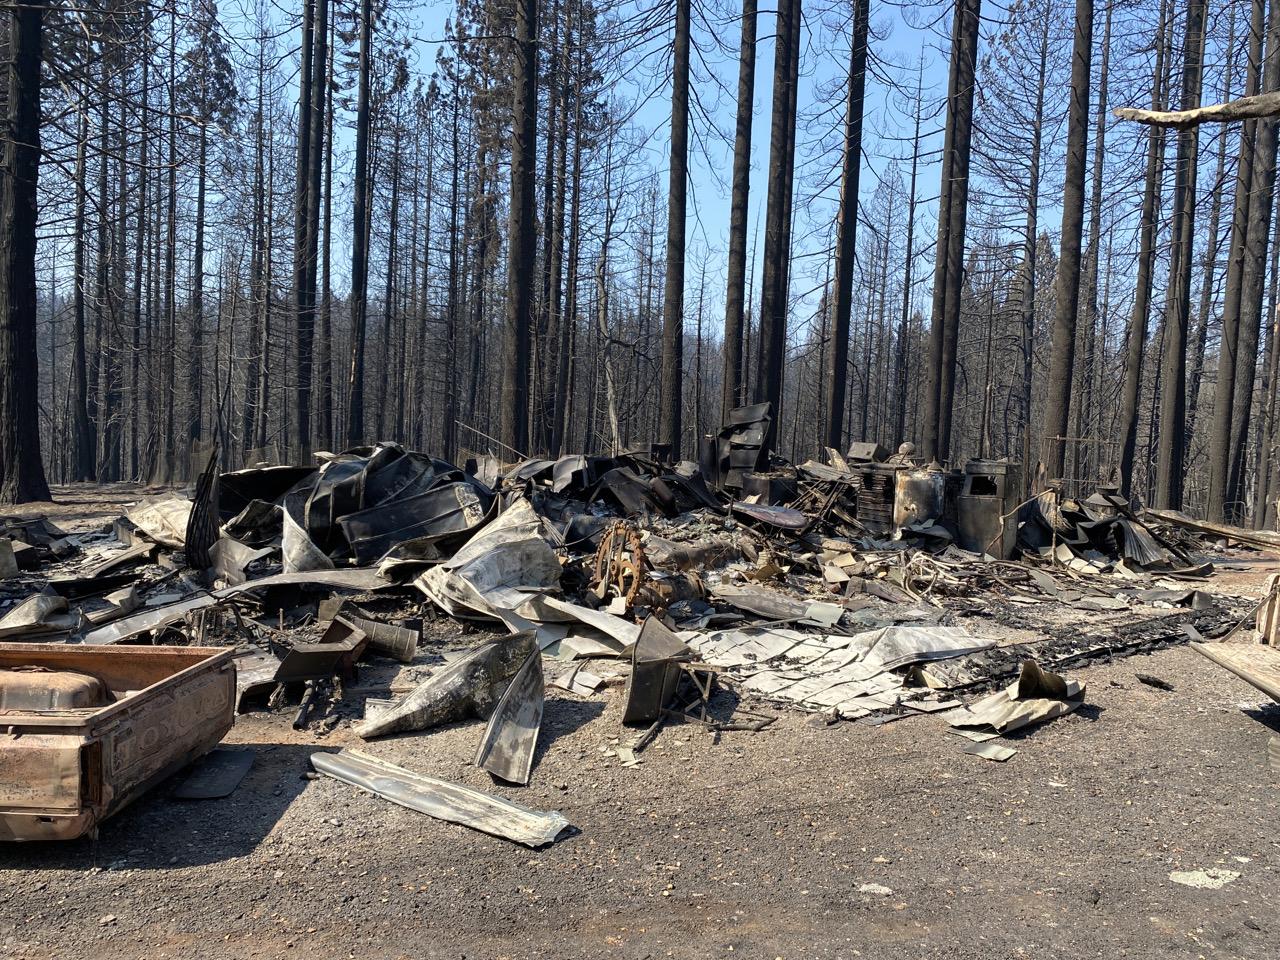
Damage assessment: destroyed